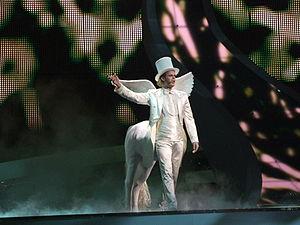
Aleksandar Josipović est un danseur, artiste et éducateur français, d'origine serbe, né à Lazarevac. Son cousin, Anton Josipović, est champion olympique de boxe anglaise. Aleksandar est étroitement lié à Ivo Josipović, ancien président de la Croatie.